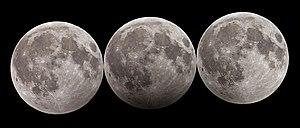
Cette page présente une chronologie de l'année 2020 dans le domaine de l'astronomie.